Frenchcore

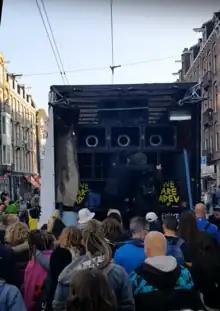
Frenchcore music performed on a mobile sound system at Amsterdam Dance Event (2016)

Frenchcore is characterized first and foremost by its fast tempo and offbeat distorted bassline. Frenchcore, like most forms of electronic dance music, was initially only produced in 4/4 time. The style has recently developed to include different time signatures such as 3/4 and 5/8 and more advanced compositions influenced by classical music. Since the mid 2010s, tracks became more harmonic through the use of pitched kick and bass, just like hardstyle or mainstream hardcore. A frenchcore track typically either has a melody accompanied with the kick and bass harmonically, or the kick and bass on its own in a rhythm focused form.